C4 model

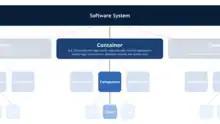
Abstractions of the C4 model: A software system is made up of one or more containers (web applications, databases, etc), each of which contains one or more components, which in turn are implemented by one or more code elements (classes, interfaces, objects, functions, etc)

The C4 model is a lean graphical notation technique for modeling the architecture of software systems. It is based on a structural decomposition (a hierarchical tree structure) of a system into containers and components and relies on existing modelling techniques such as Unified Modeling Language (UML) or entity–relationship diagrams (ERDs) for the more detailed decomposition of the architectural building blocks.